Siberian accentor

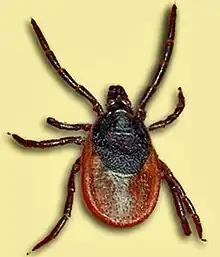
The taiga tick is a parasite of the Siberian accentor

The breeding season of the Siberian accentor is from June to August. Little is known about territorial or breeding behaviour, but birds of the nominate subspecies tend to occur in small groups of two to six closely spaced nests. This clumping does not appear to be shown by the southern subspecies, "P. m. badia". The nest is an open cup built above the ground in a dense shrub, or where branches fork in a tree. The nest is constructed from coarse vegetation such as twigs and leaves and lined with hair or fine grasses. The eggs are a glossy deep blue-green and measure ; they weigh about . The clutch of four to six eggs is incubated by the female for about ten days to hatching and the downy brown-black chicks are then fed by both parents. They can breed in the following year.